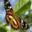
Label: butterfly